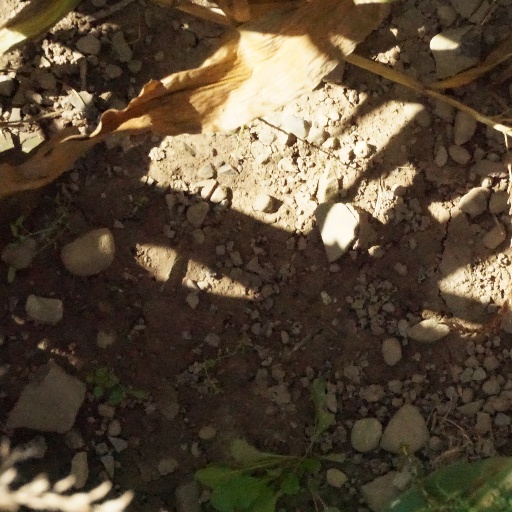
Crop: maize; corn